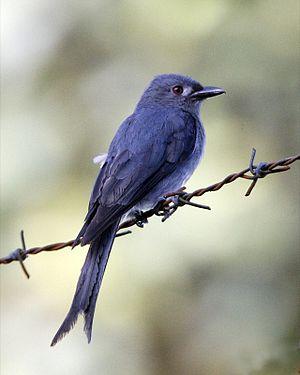
Le Drongo cendré est une espèce de passereau de la famille des Dicruridae.